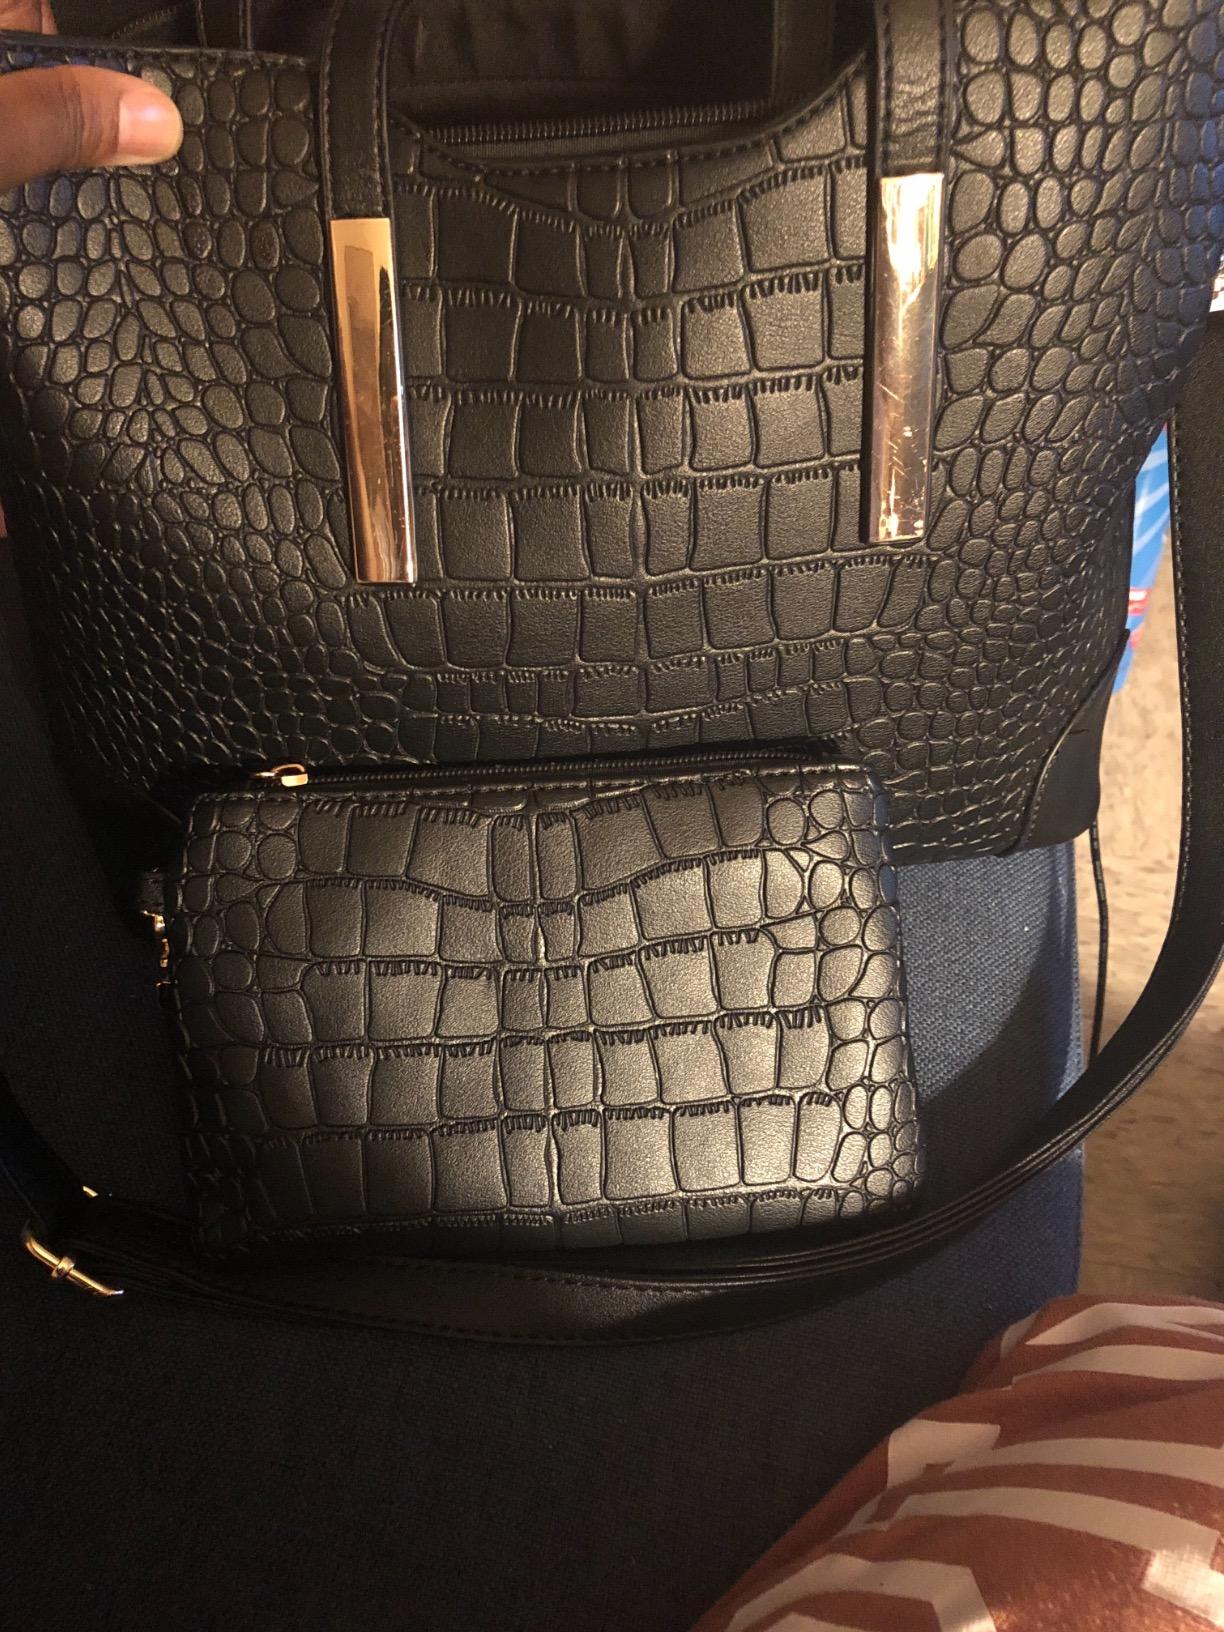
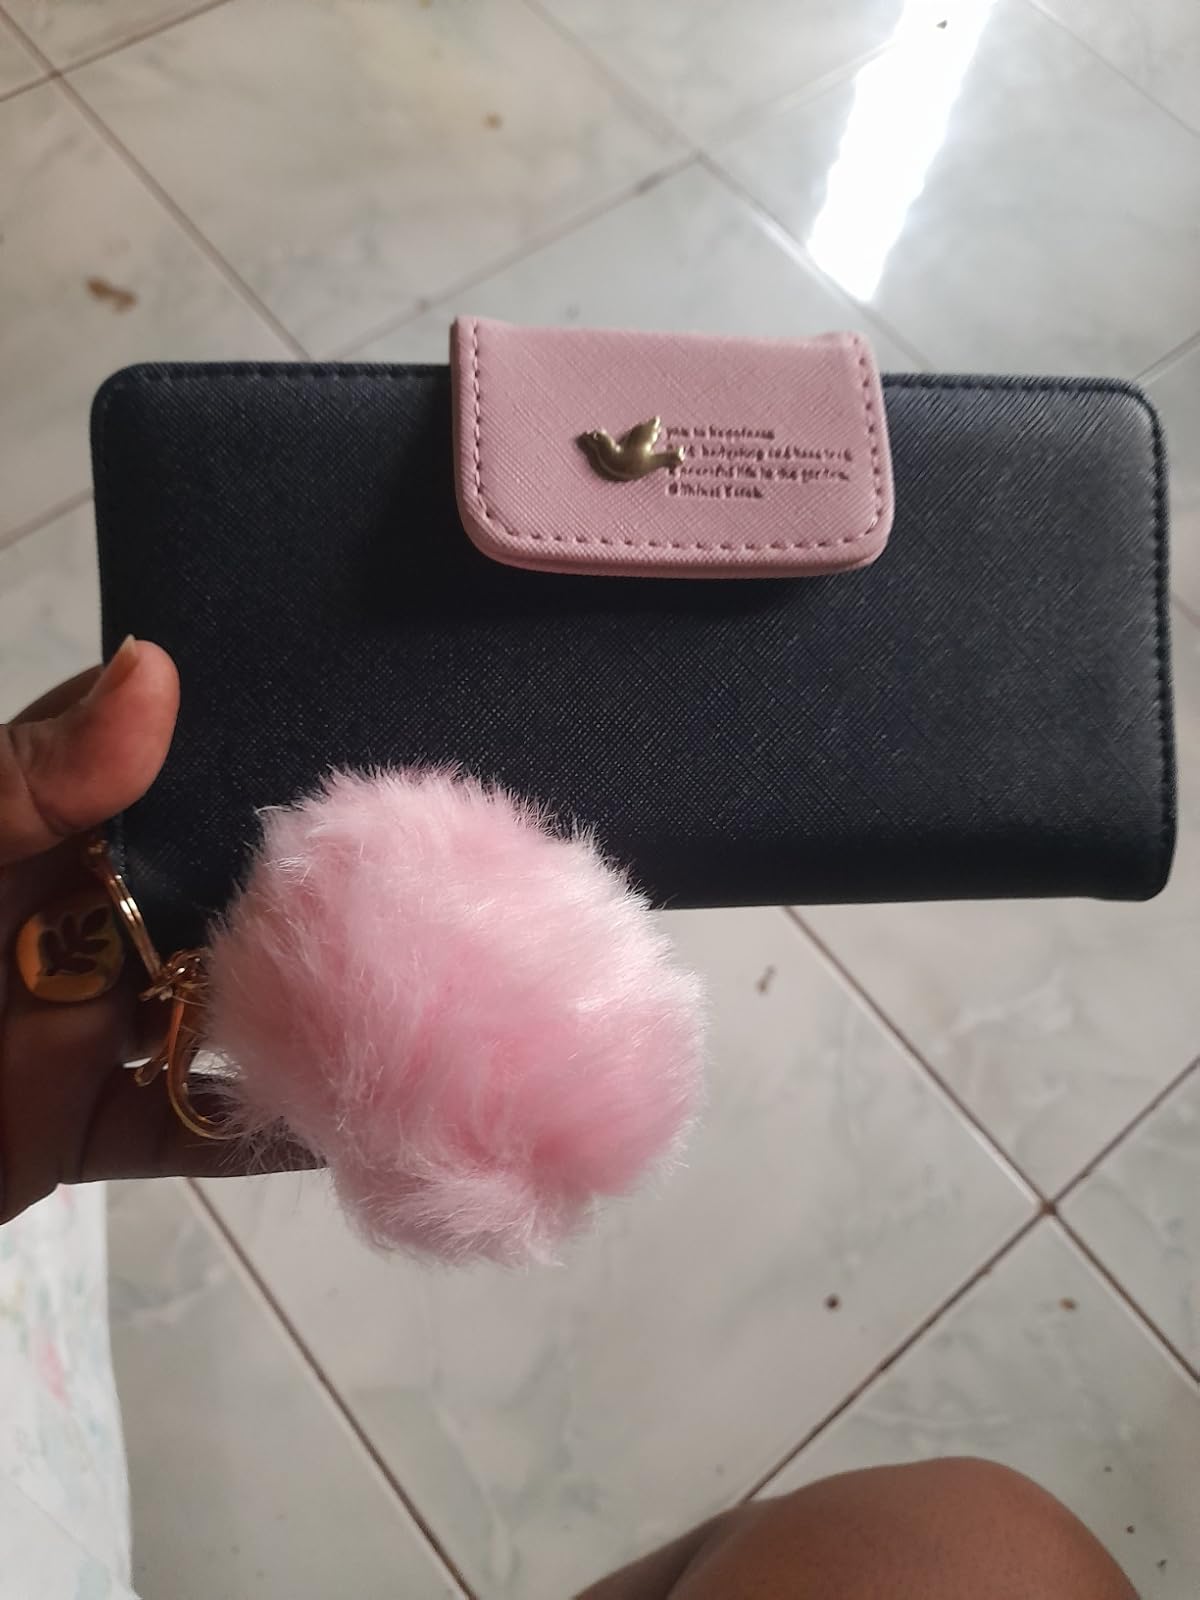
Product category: accessories_handbag
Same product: no